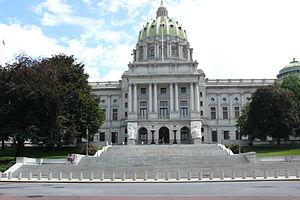
Cet article concerne les Capitoles des États-Unis à ne pas confondre avec les capitales des États-Unis où se trouvent ces bâtiments et le Capitole des États-Unis qui héberge le Congrès des États-Unis.